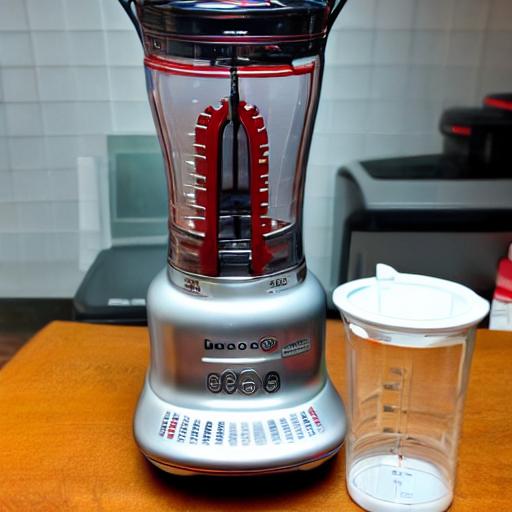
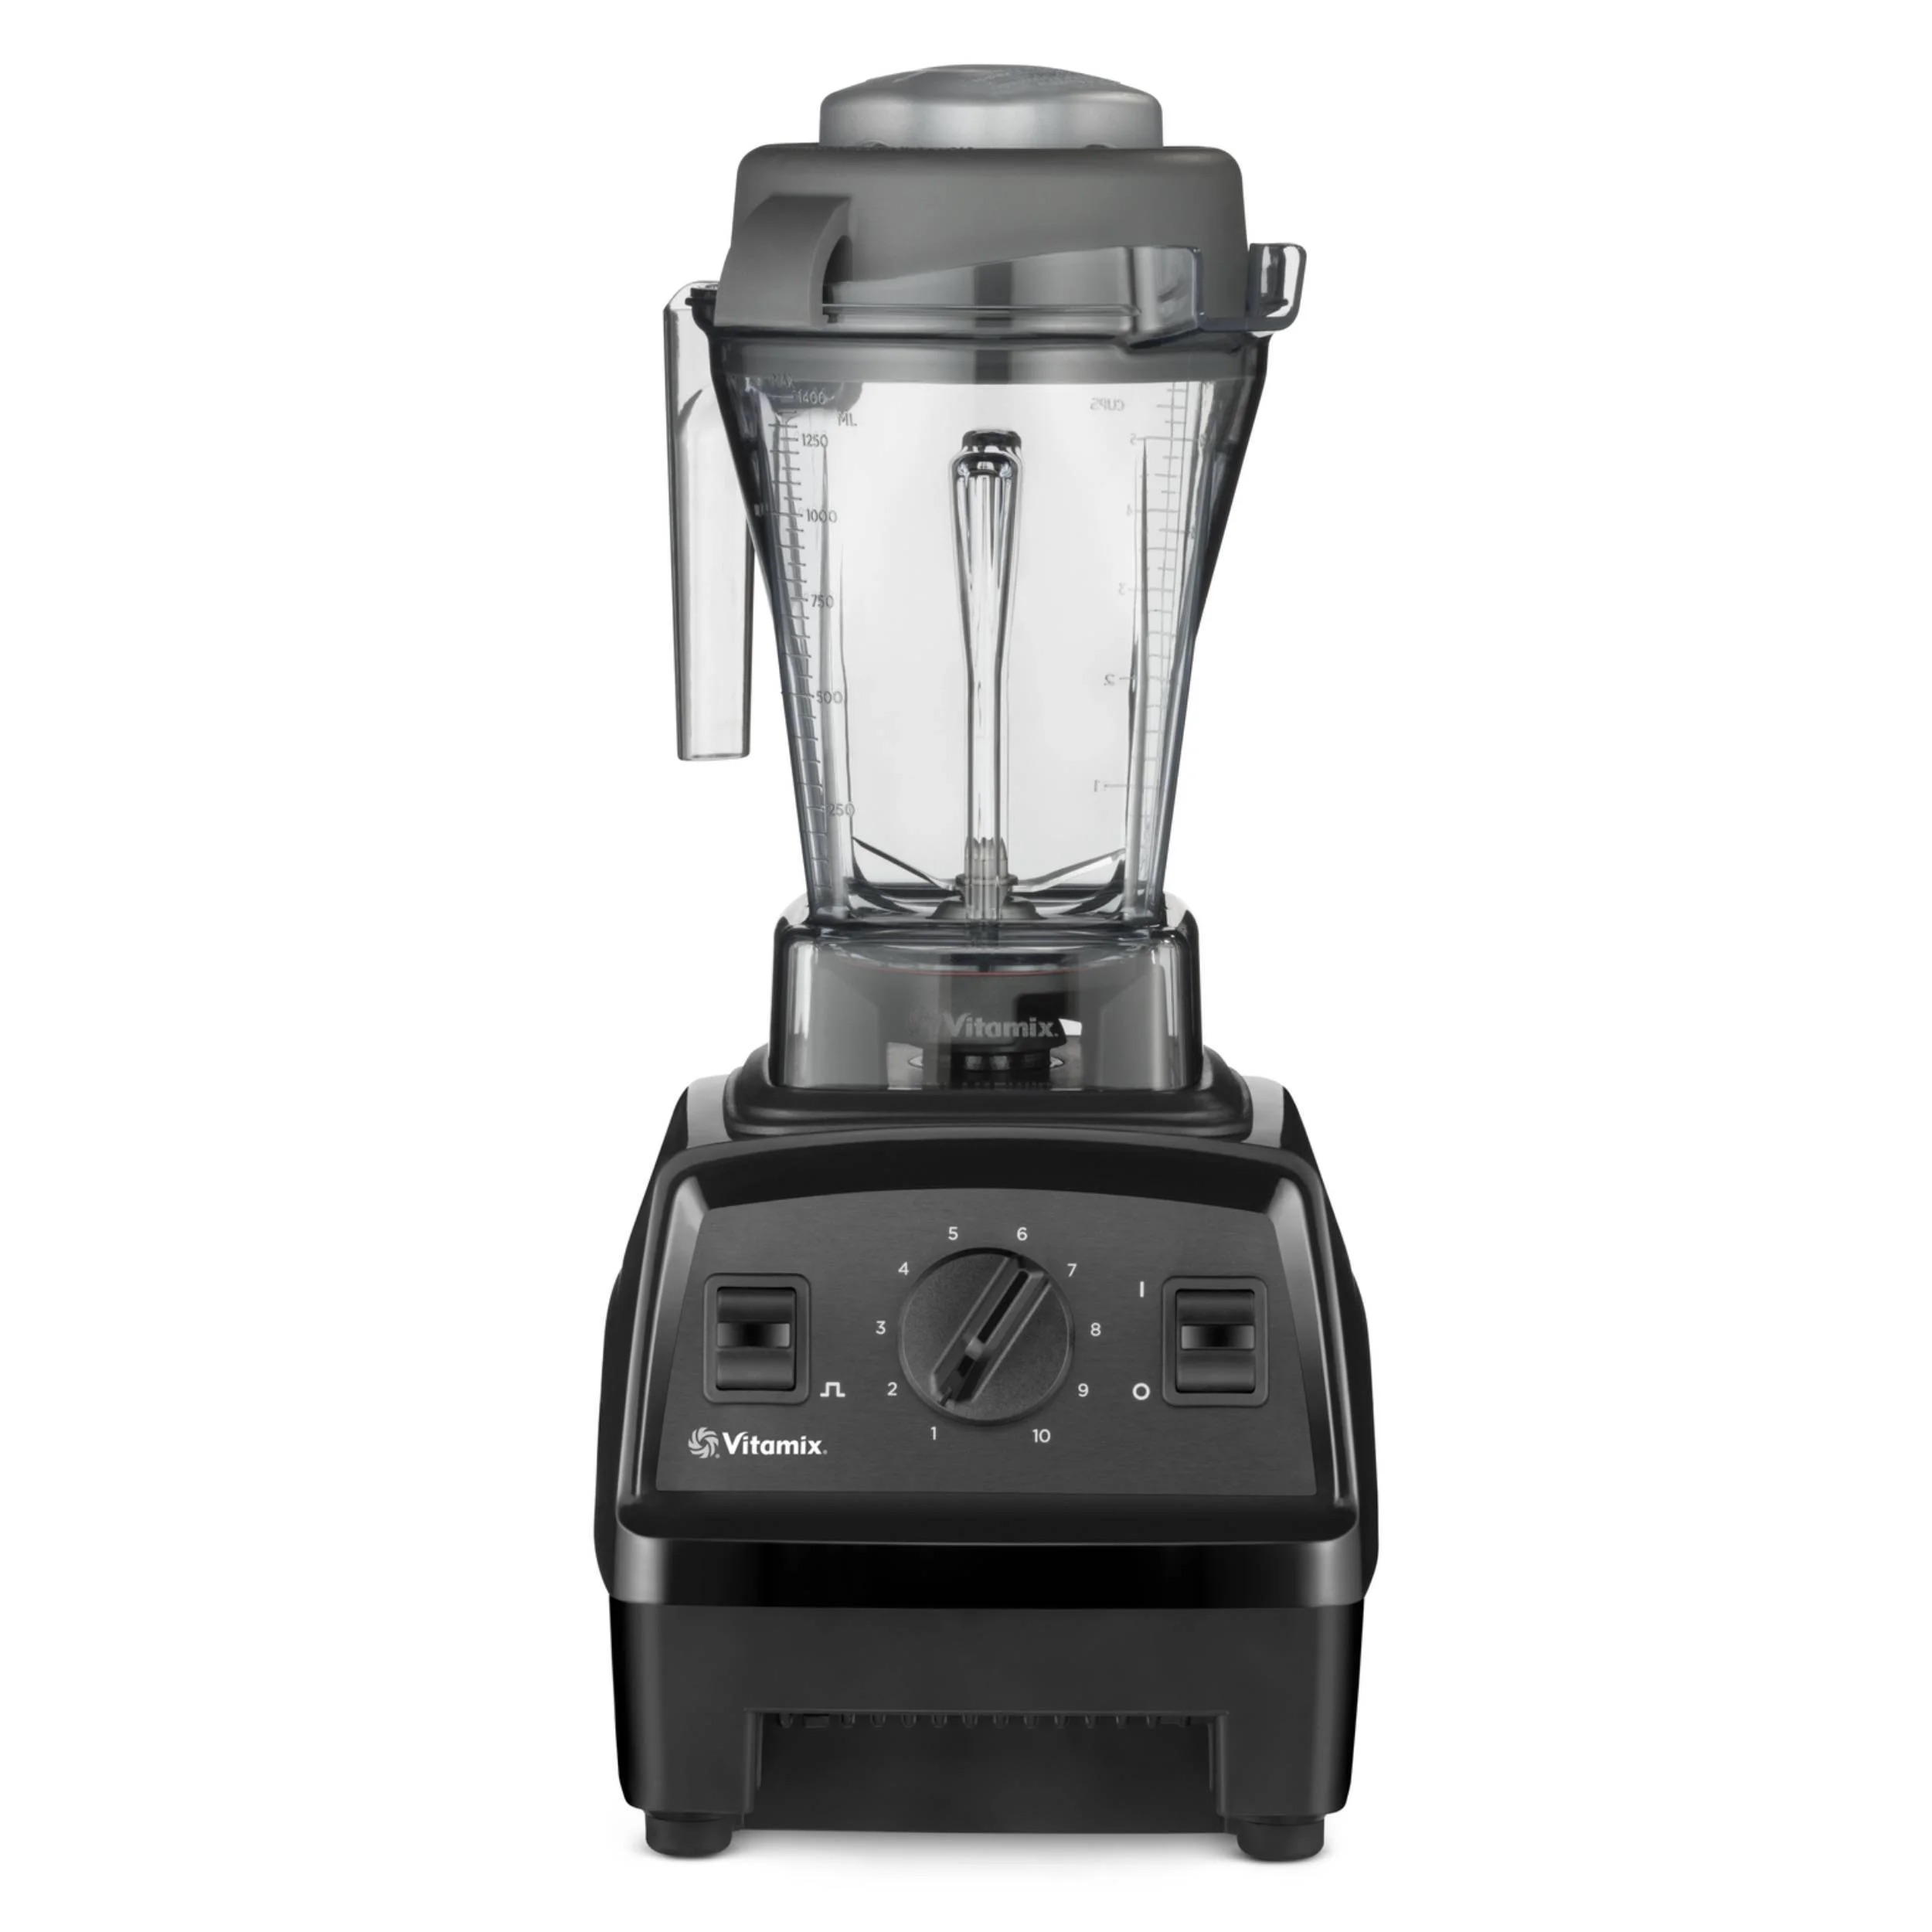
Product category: items_blender
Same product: no